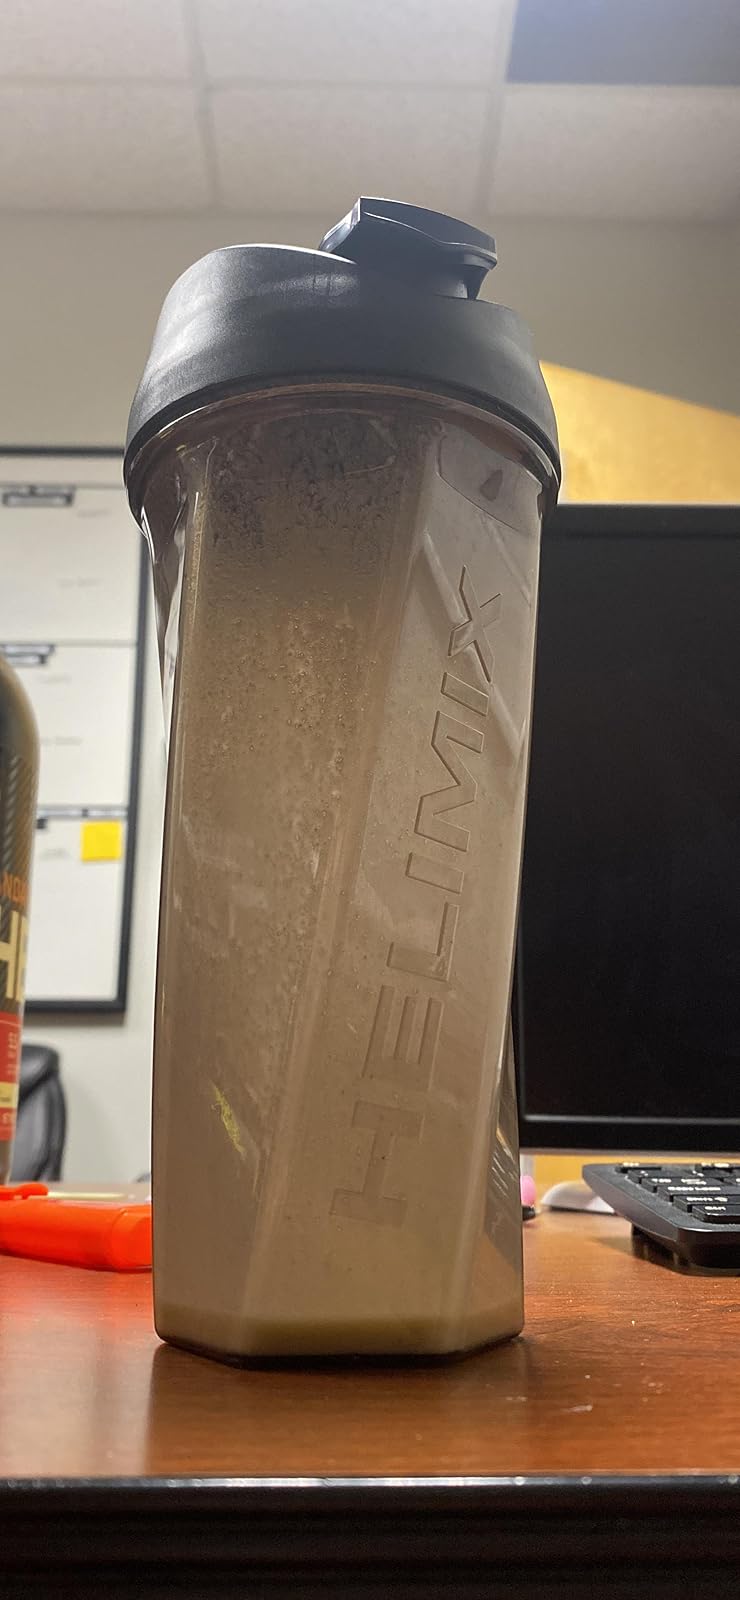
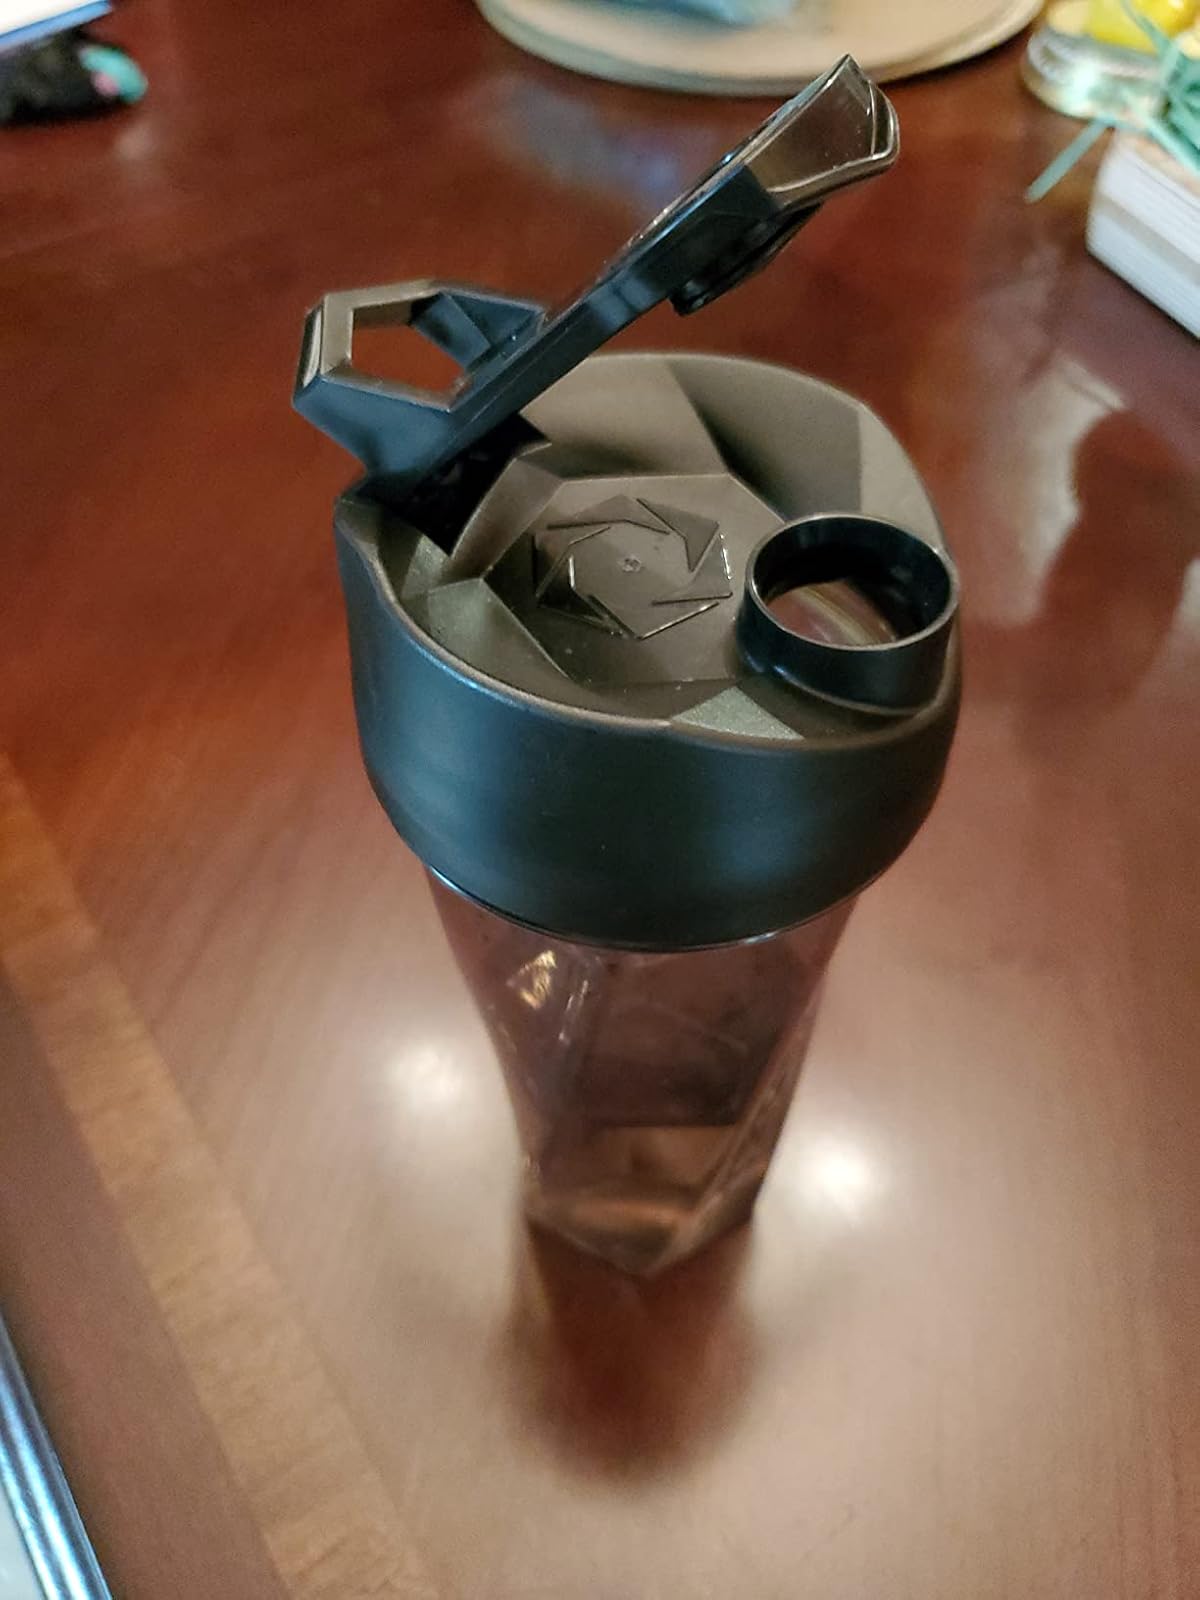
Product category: items_blender
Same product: yes